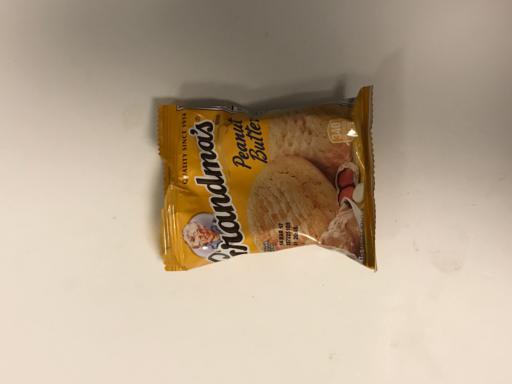
Waste category: trash